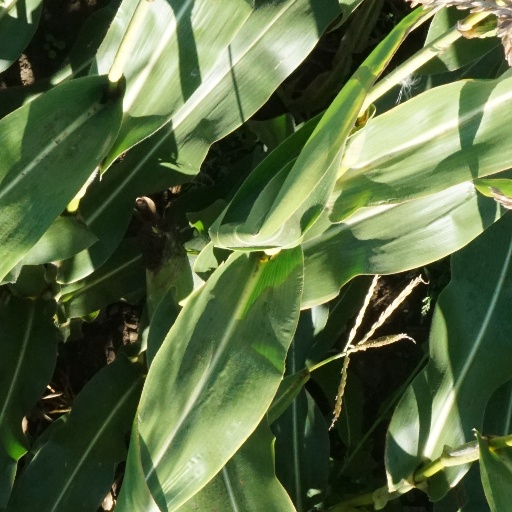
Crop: maize; corn